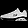
Label: Sneaker